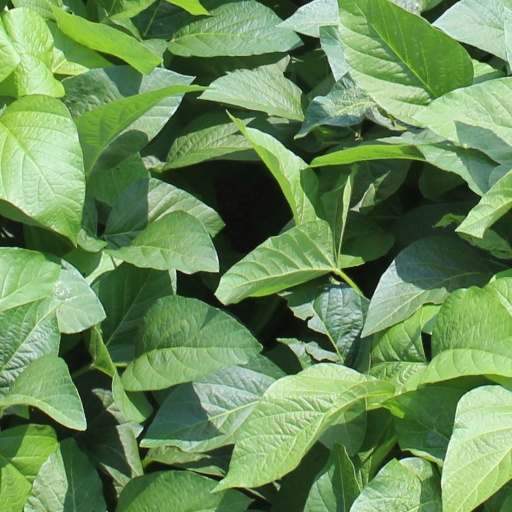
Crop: soybean